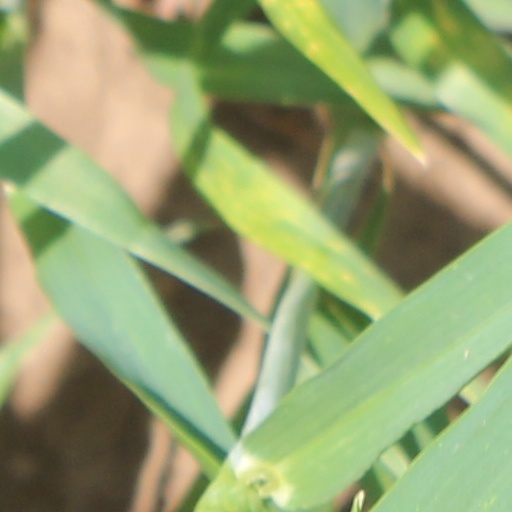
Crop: wheat